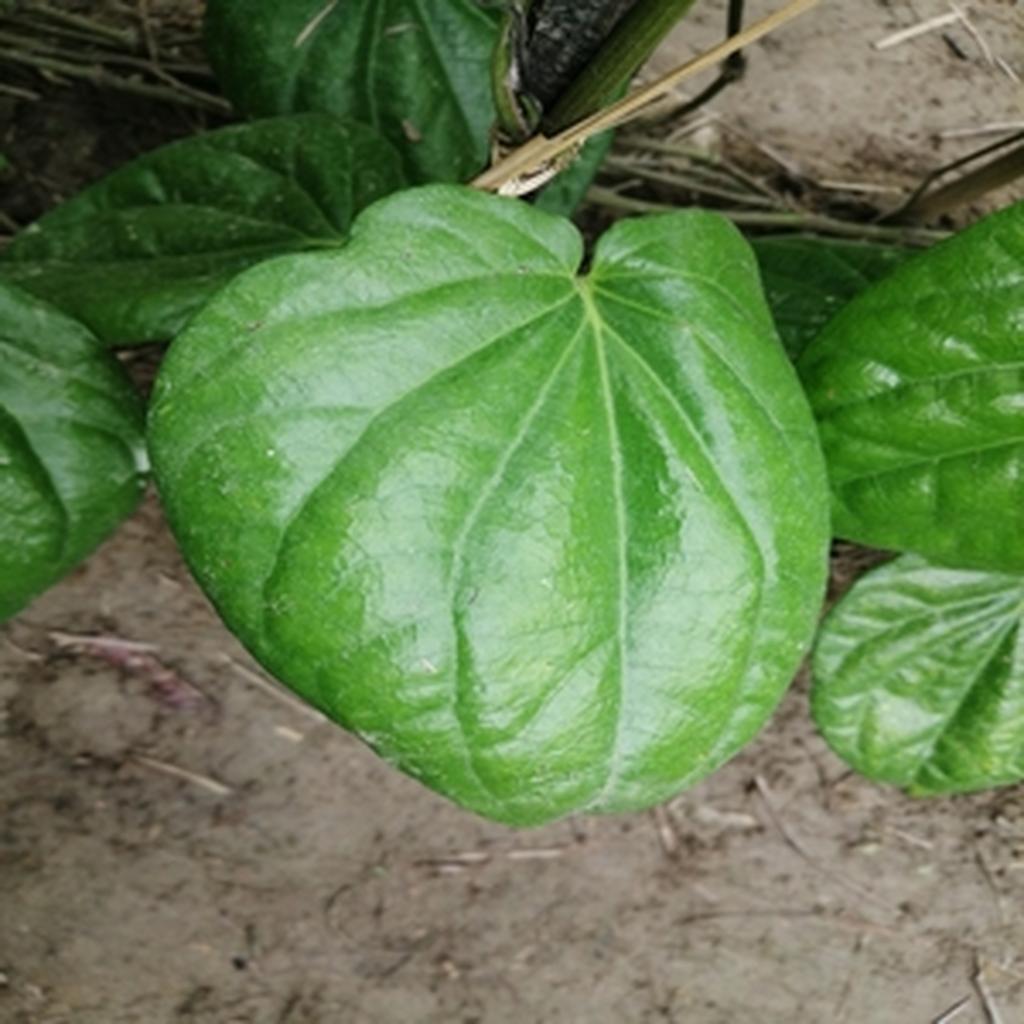
Label: Healthy_Leaf